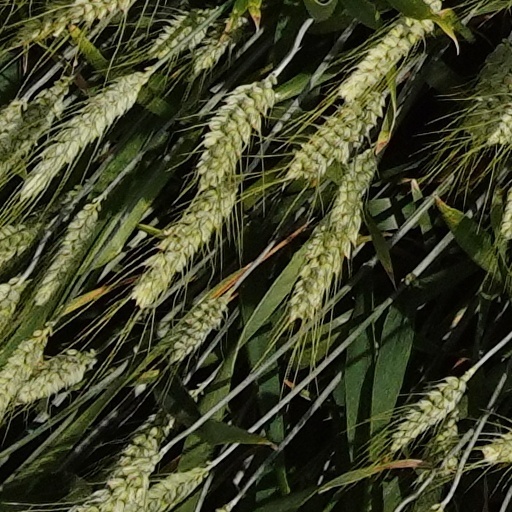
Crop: wheat